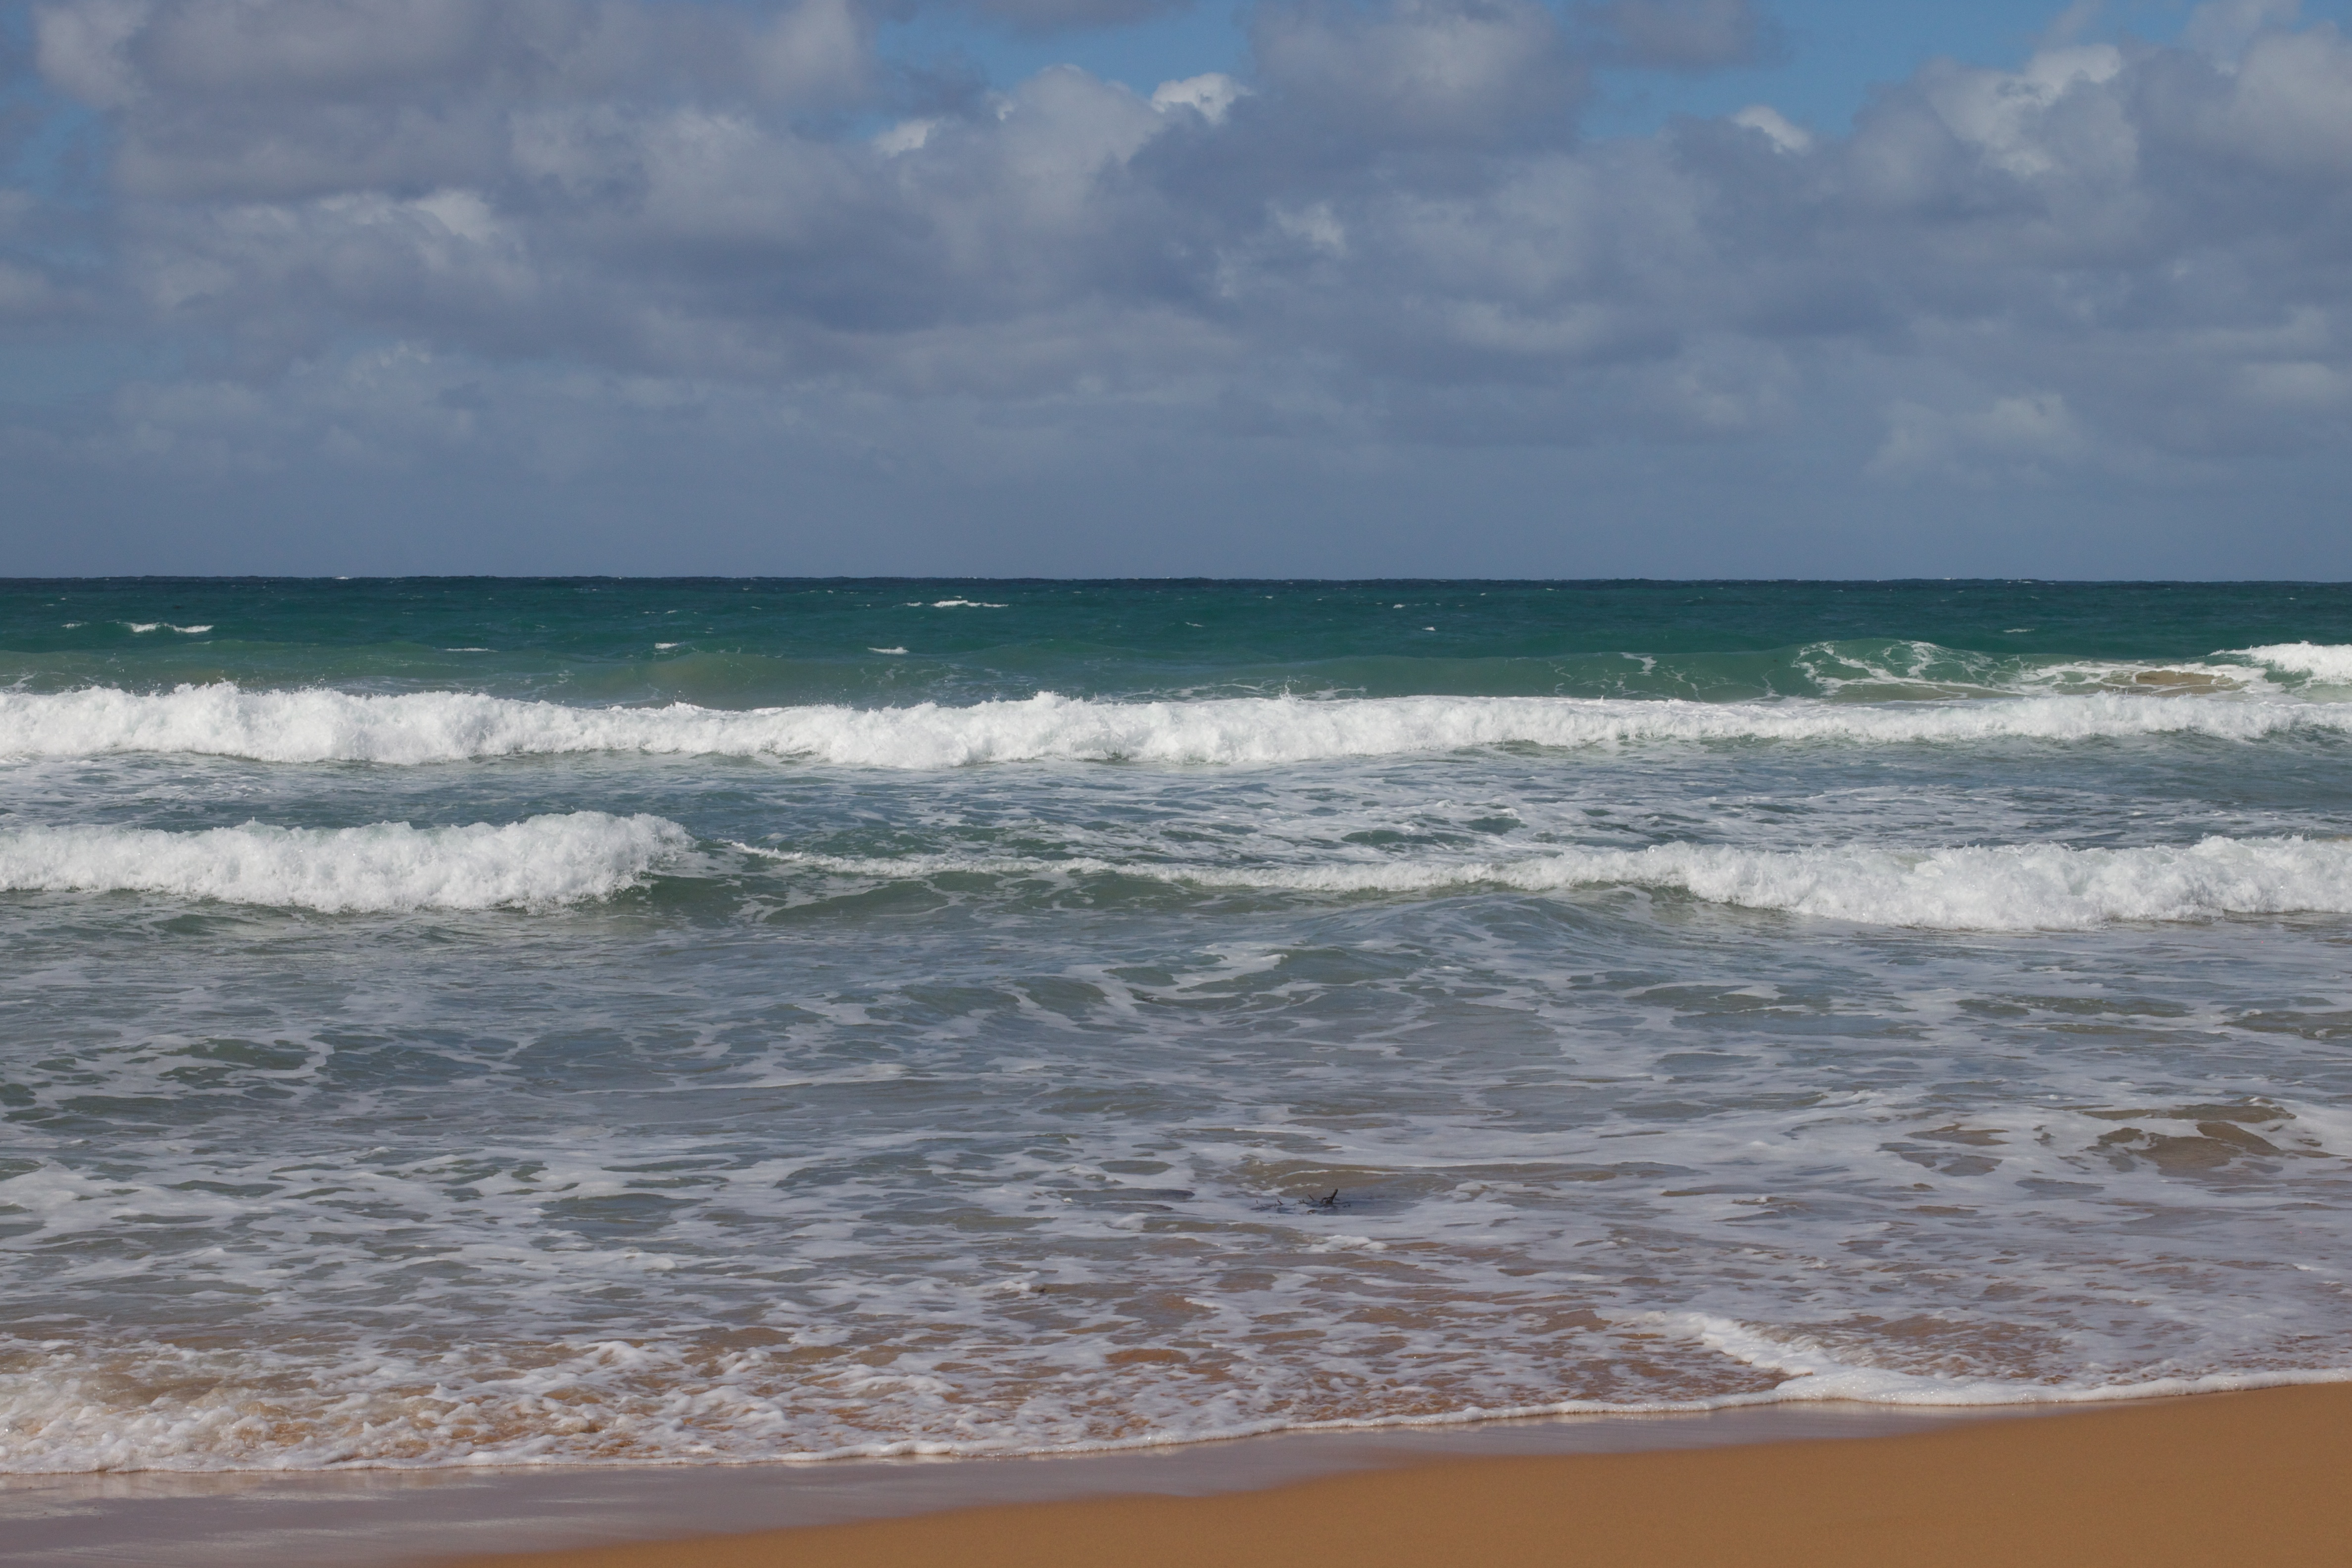
beach, sea, coast, sand, ocean, horizon, cloud, shore, wave, wind, vacation, body of water, auodyssey, cape, wind wave